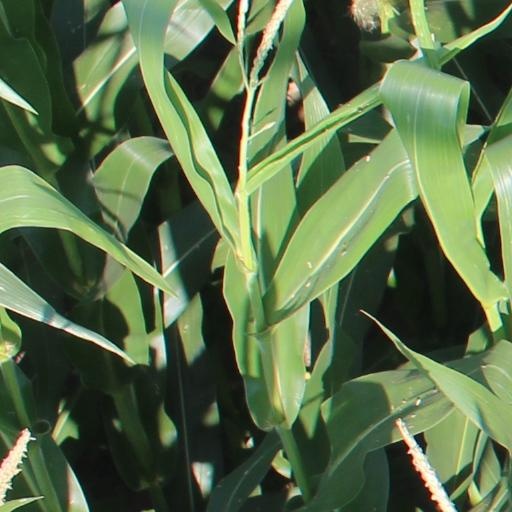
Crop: maize; corn